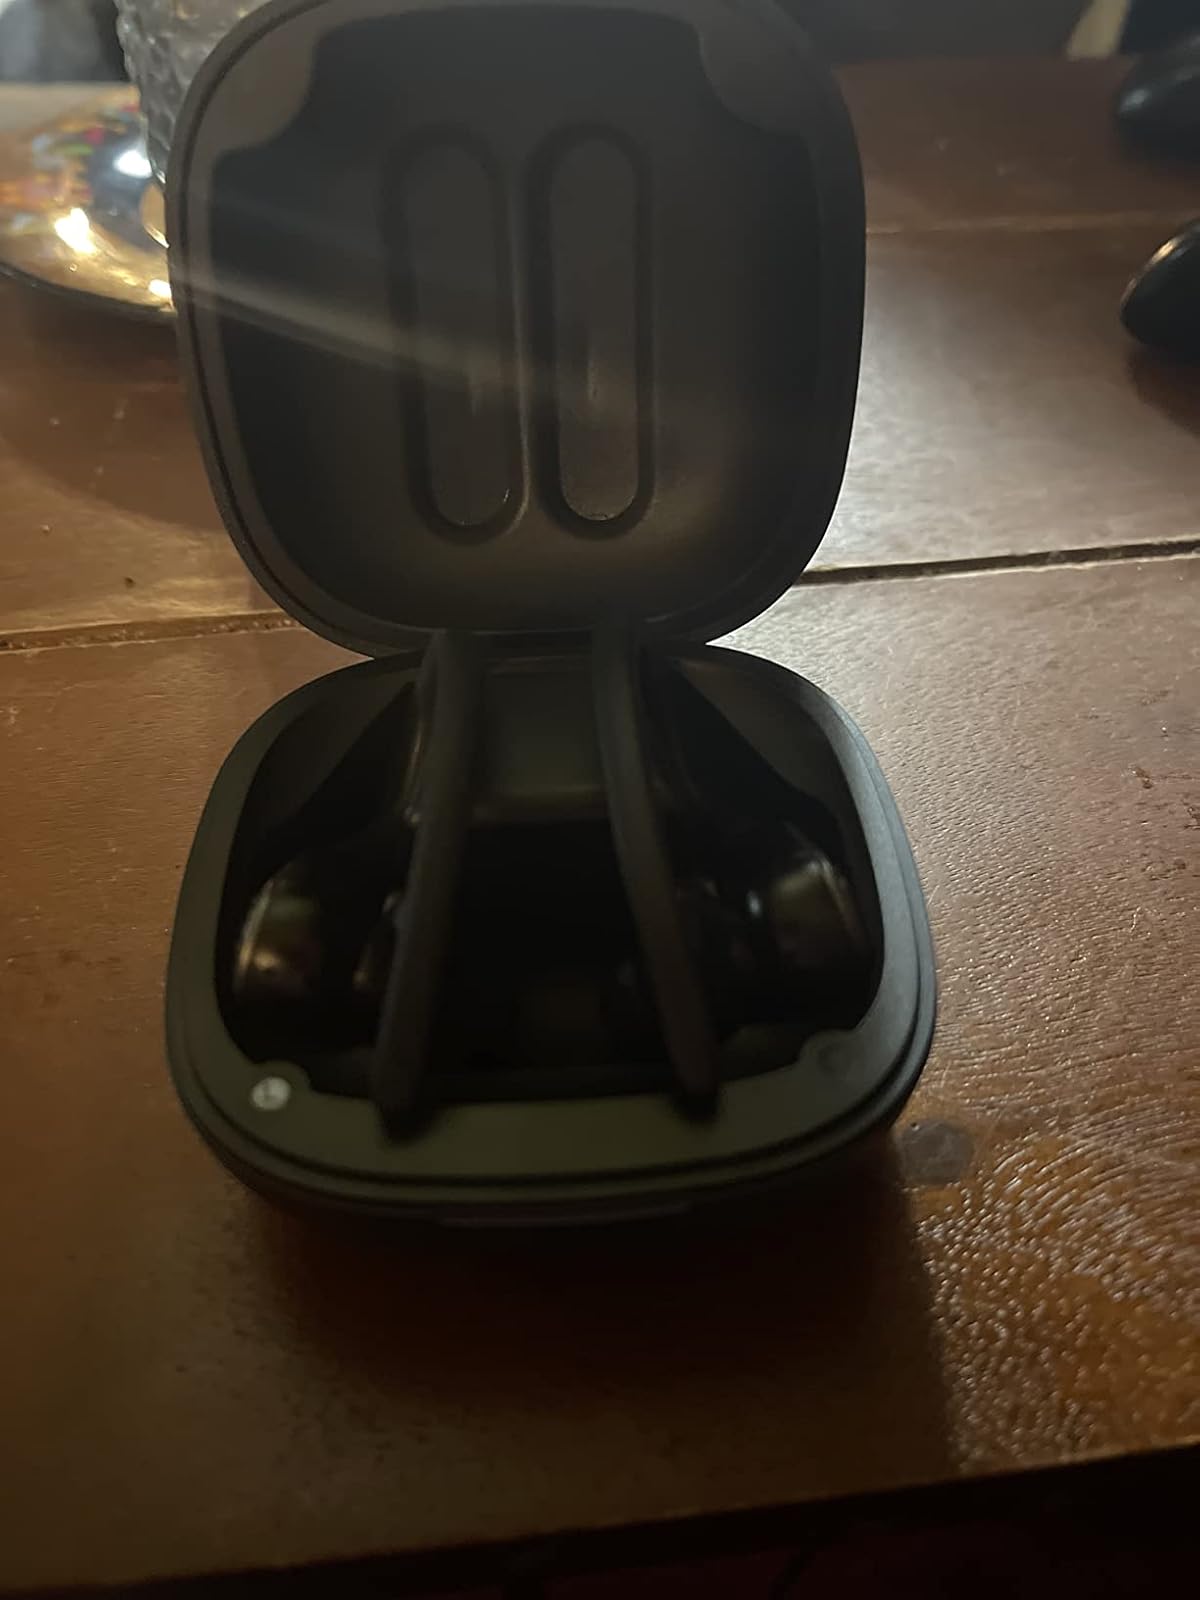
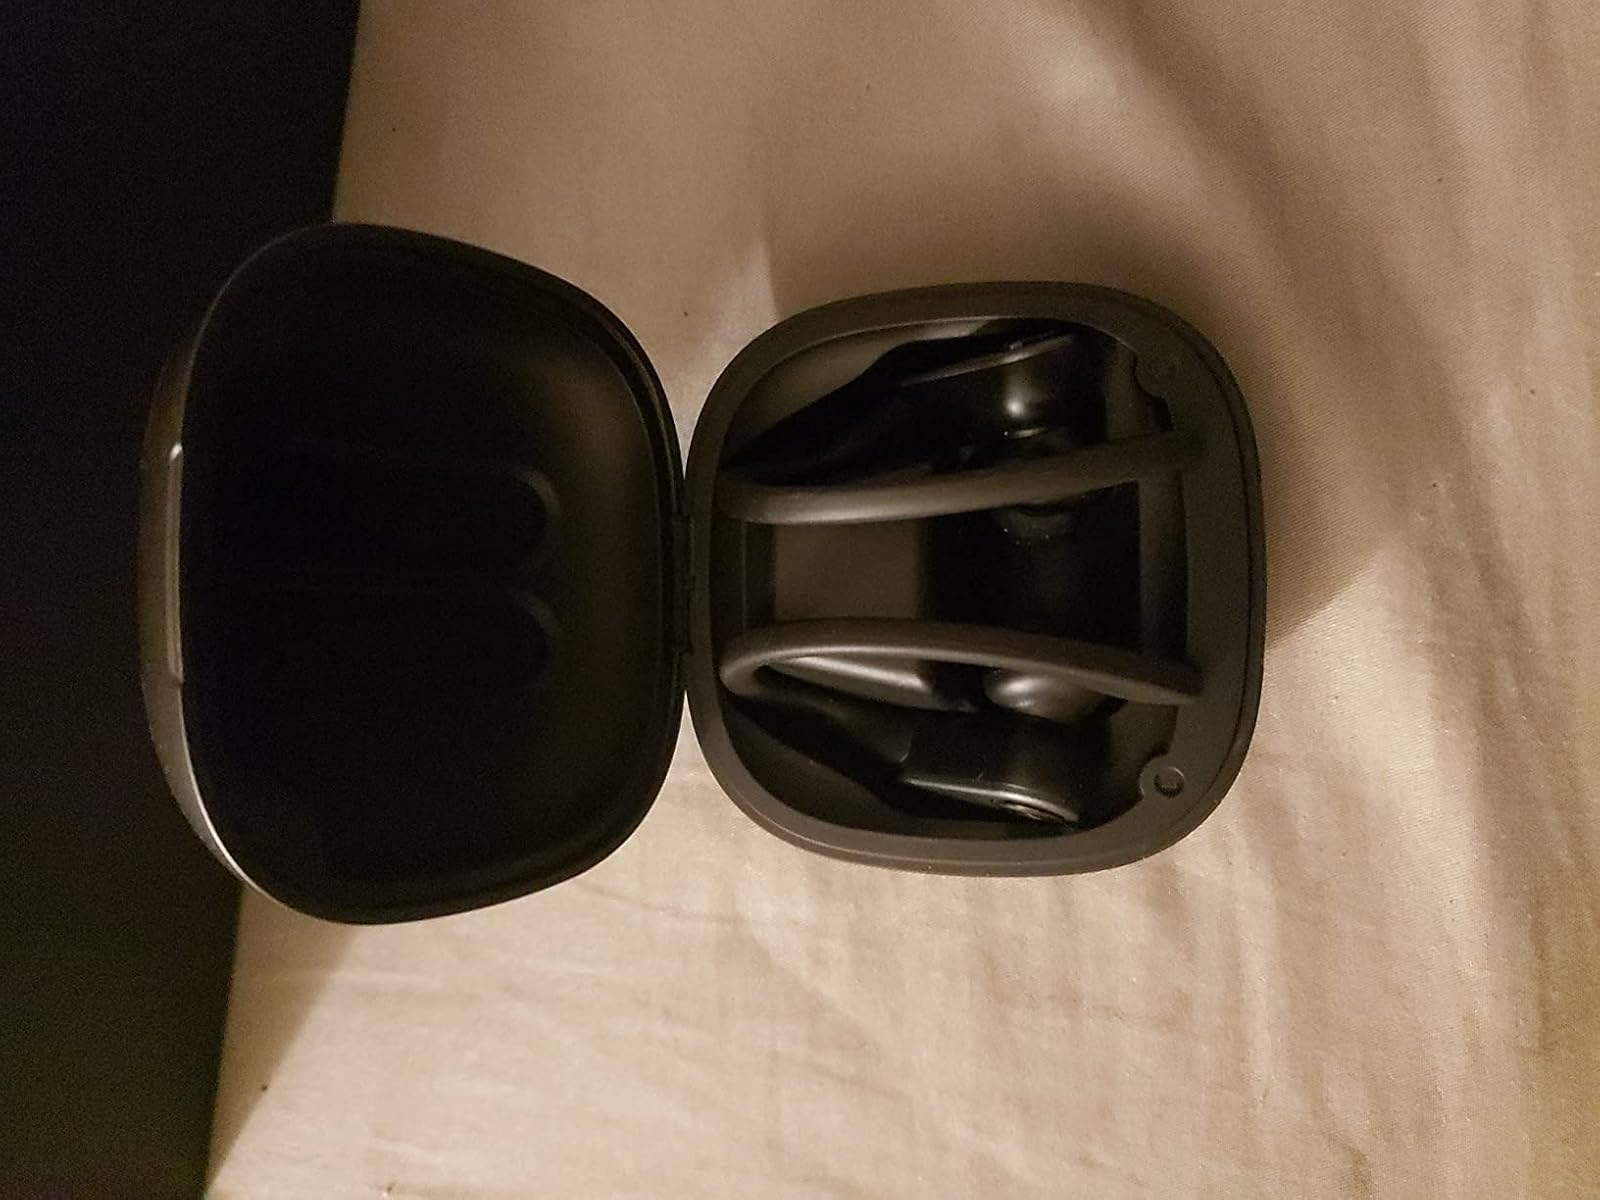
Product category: earbuds
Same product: yes